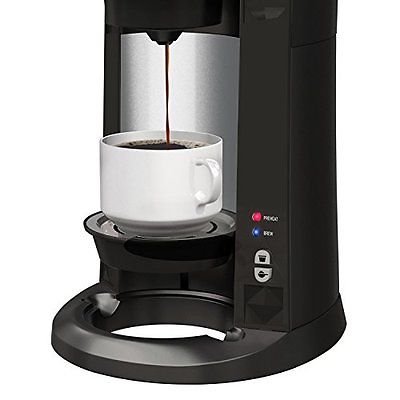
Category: coffee maker